Napoleon vs. The Evil Monarchies: The Battle of Austerlitz

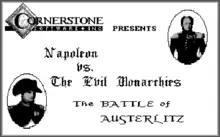

Napoleon vs. The Evil Monarchies: The Battle of Austerlitz is a 1989 video game published by Cornerstone Software.